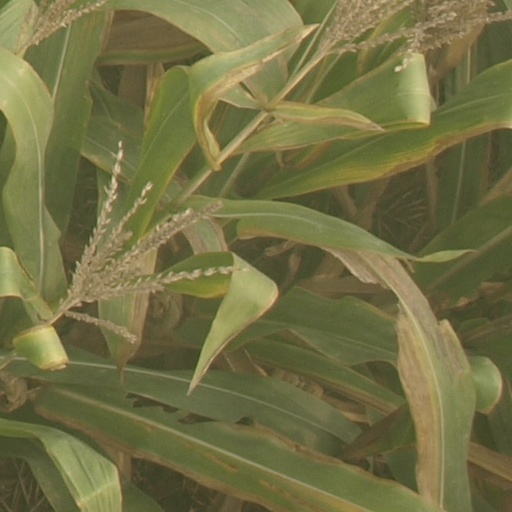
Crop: maize; corn